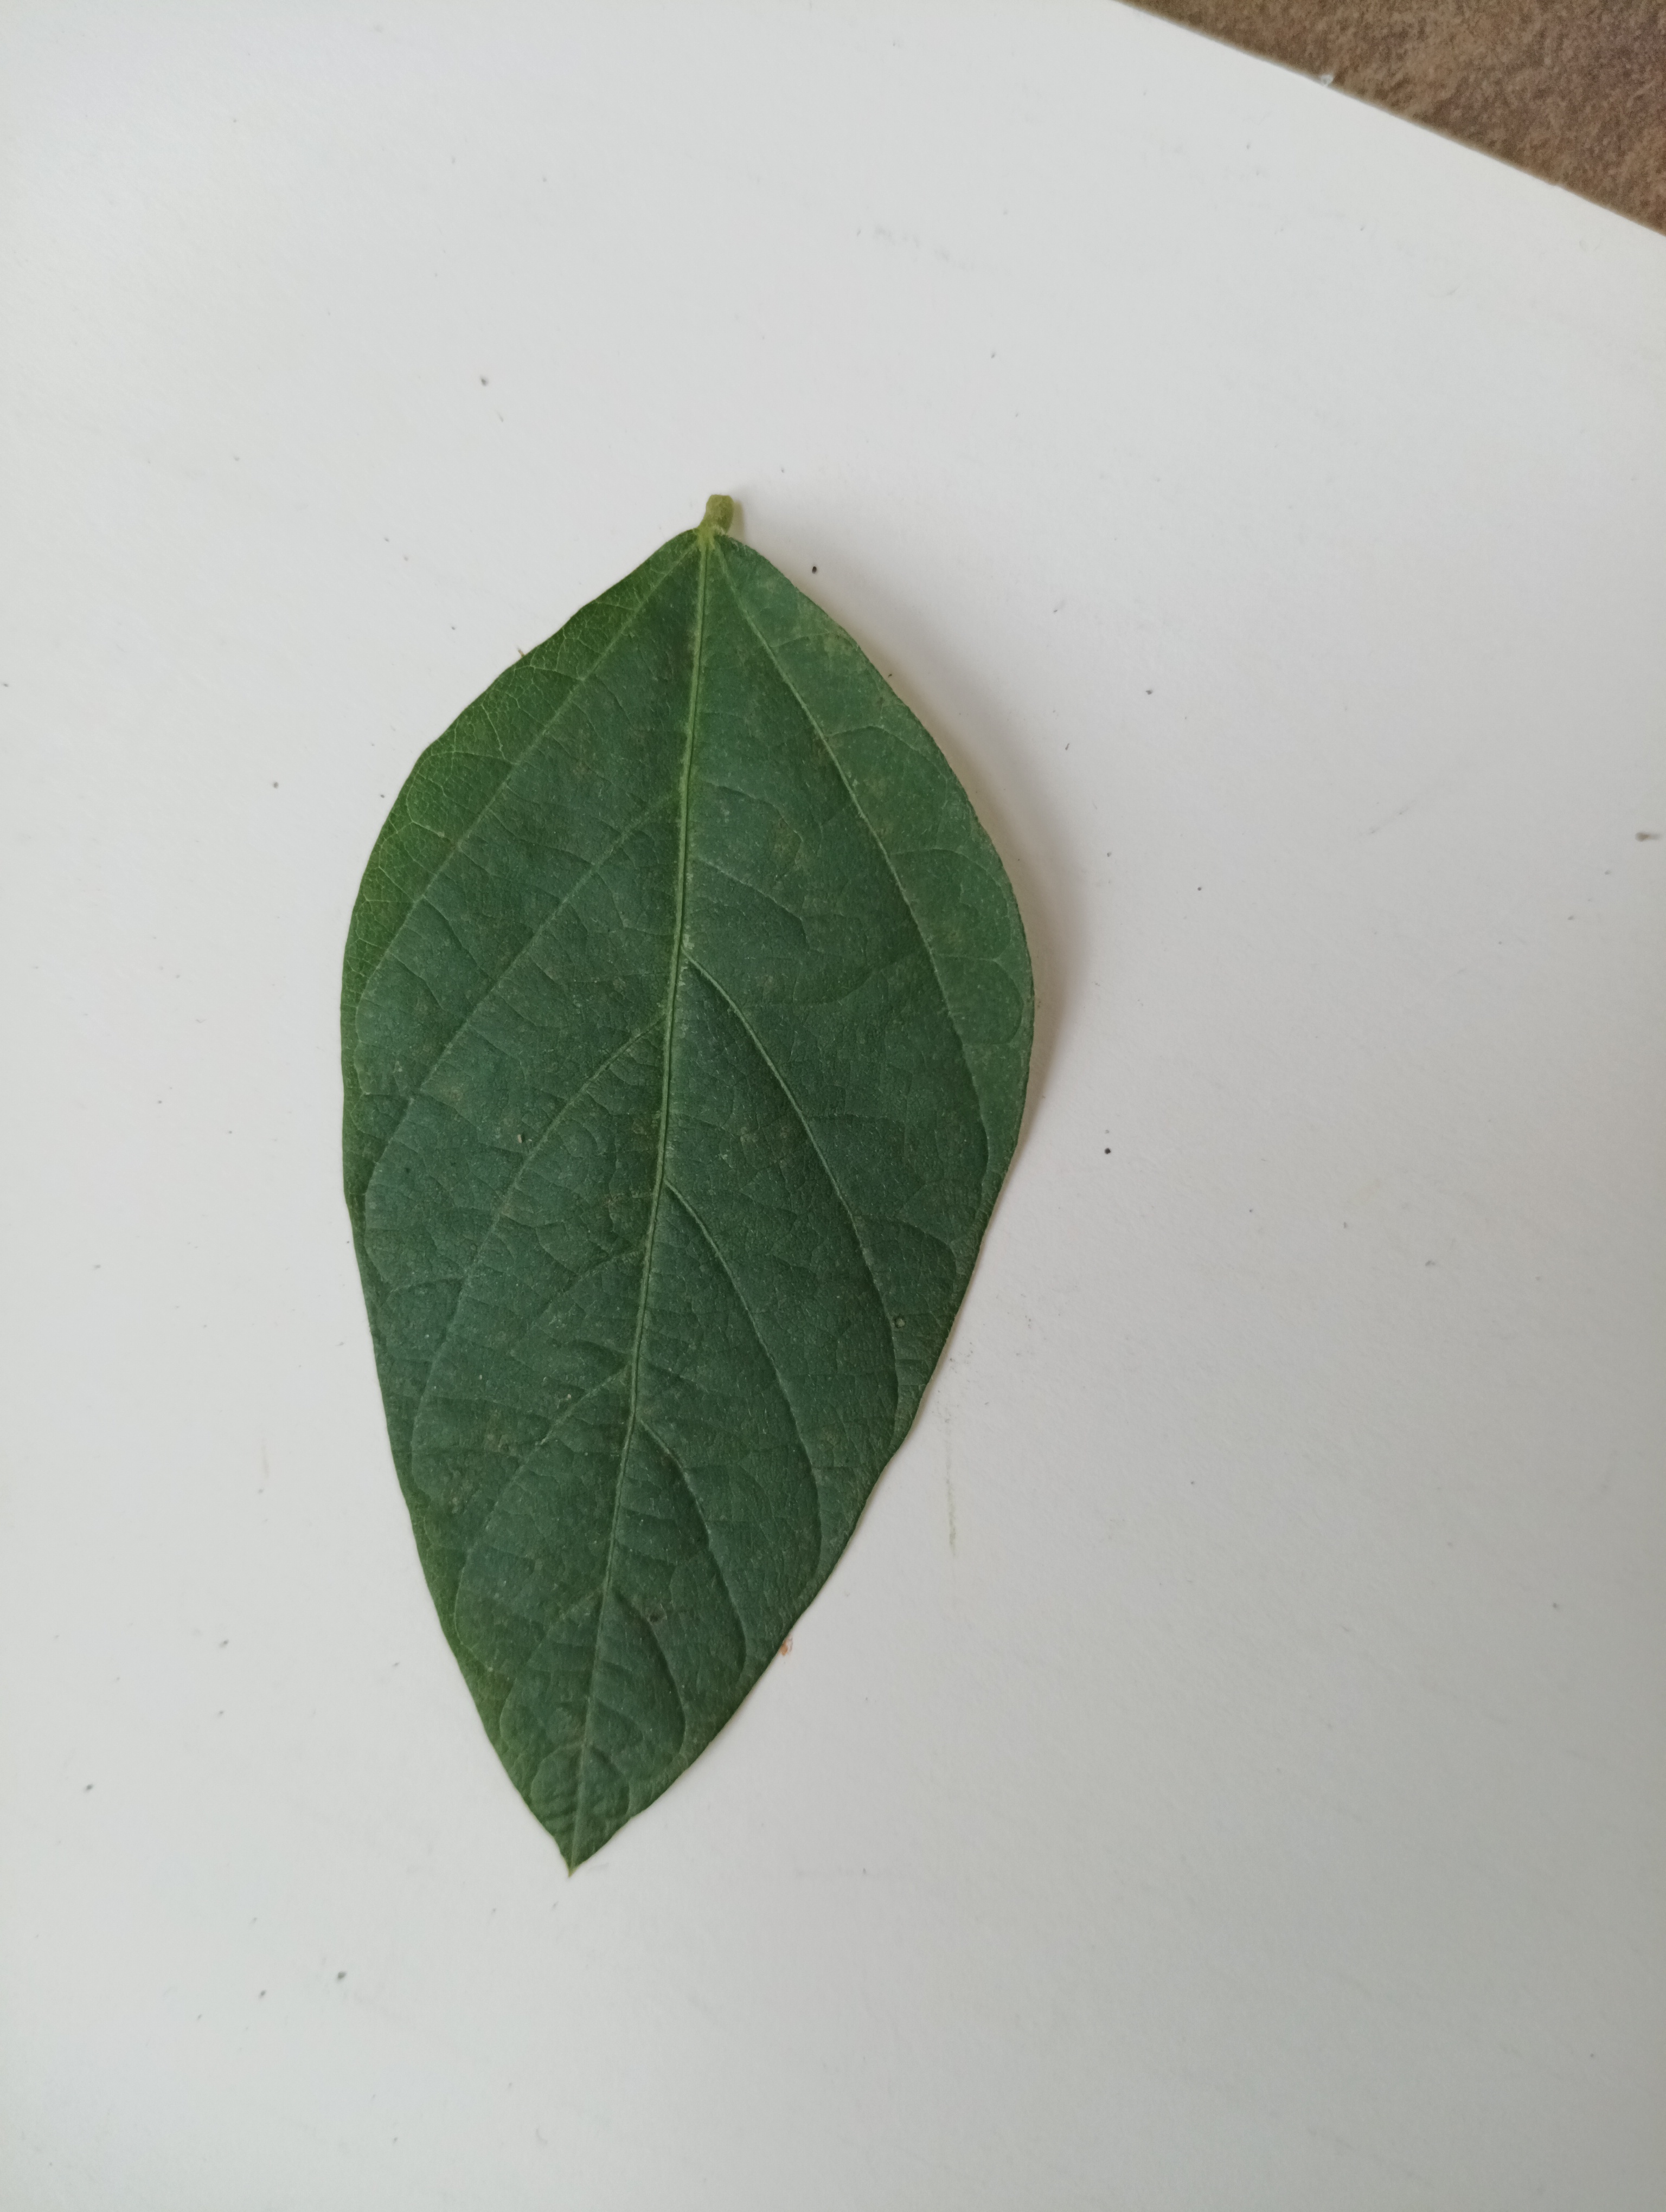
Label: Healthy